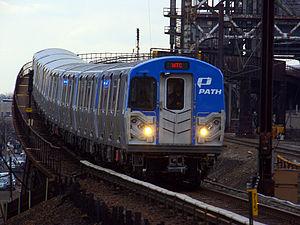
Le PATH est un réseau de métros qui relient l'arrondissement de Manhattan à New York aux villes voisines de l'État du New Jersey comme Jersey City, Hoboken, Harrison et Newark où se trouve l'aéroport international Liberty de Newark. Le PATH est géré par la Port Authority of New York and New Jersey, et est l'un des seuls métros au monde à fonctionner 24 heures sur 24. Bien que certaines stations du PATH permettent une correspondance avec les stations des réseaux de métro de New York, Newark et Hudson Bergen, leurs gestions sont indépendantes les unes des autres et il n'y a donc pas de politiques tarifaires communes entre eux, ce qui oblige donc les usagers a payer pour l'utilisation de chacun de ces réseaux.